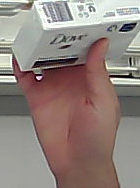
Product: dove_soap